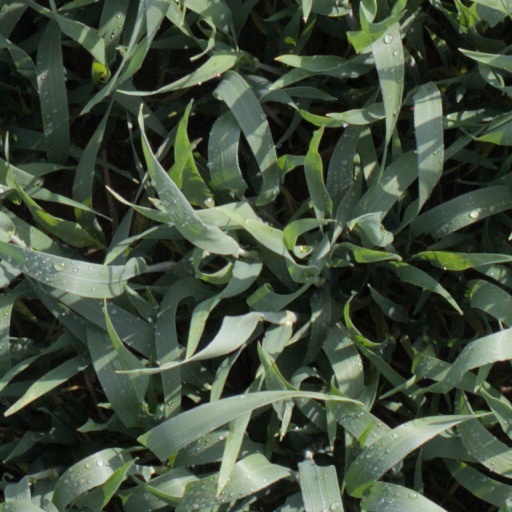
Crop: wheat